Africa's Next Top Model

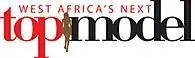
"West Africa's Next Top Model" logo

In 2008, a similar adaptation titled "West Africa's Next Top Model" was planned and would have featured contestants originating from the West African countries of Côte d'Ivoire, Ghana, Sierra Leone, Senegal, Liberia and Nigeria. The competition was also supposed to be hosted by Oluchi Onweagba. Auditions began in March 2009, but for unknown reasons, the series was left without a station and never aired, and no contestants were selected. On 12 February 2016, a federal high court in Abuja dismissed preliminary objections regarding a ₦780 billion copyright lawsuit by Chudi Charles, CEO of International Pageant and Films, against Onweagba for infringing his "West Africa's Next Top Model" trademark, which he had registered in 2003; After filing the lawsuit against Onweagba, as well as the Nigerian Copyright Commission, Etisalat Nigeria, Guinness Nigeria Plc, Mtech, Multichoice Nigeria and CBS, Onweagba and the other defendants filed an objection in which they argued that they had obtained the rights to host "Africa's Next Top Model" from Tyra Banks, the executive producer and host of "America's Next Top Model". The objection was dismissed after the defendants were unable to produce a superior title to back up their claims of ownership.